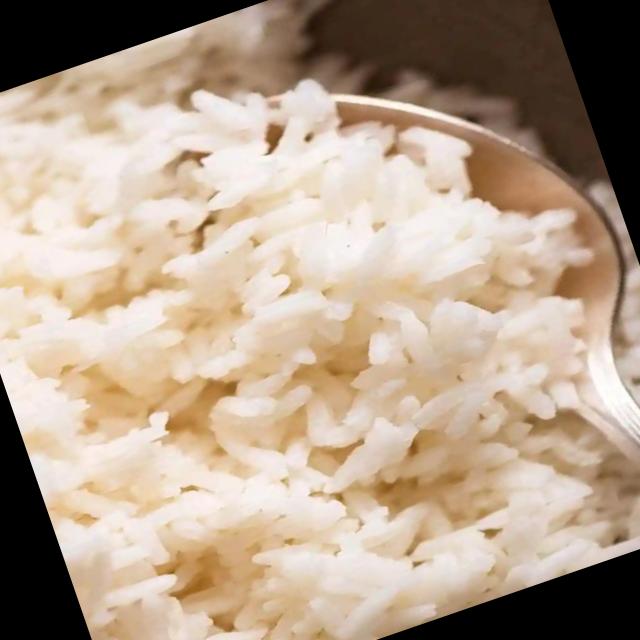
Dish: white_rice